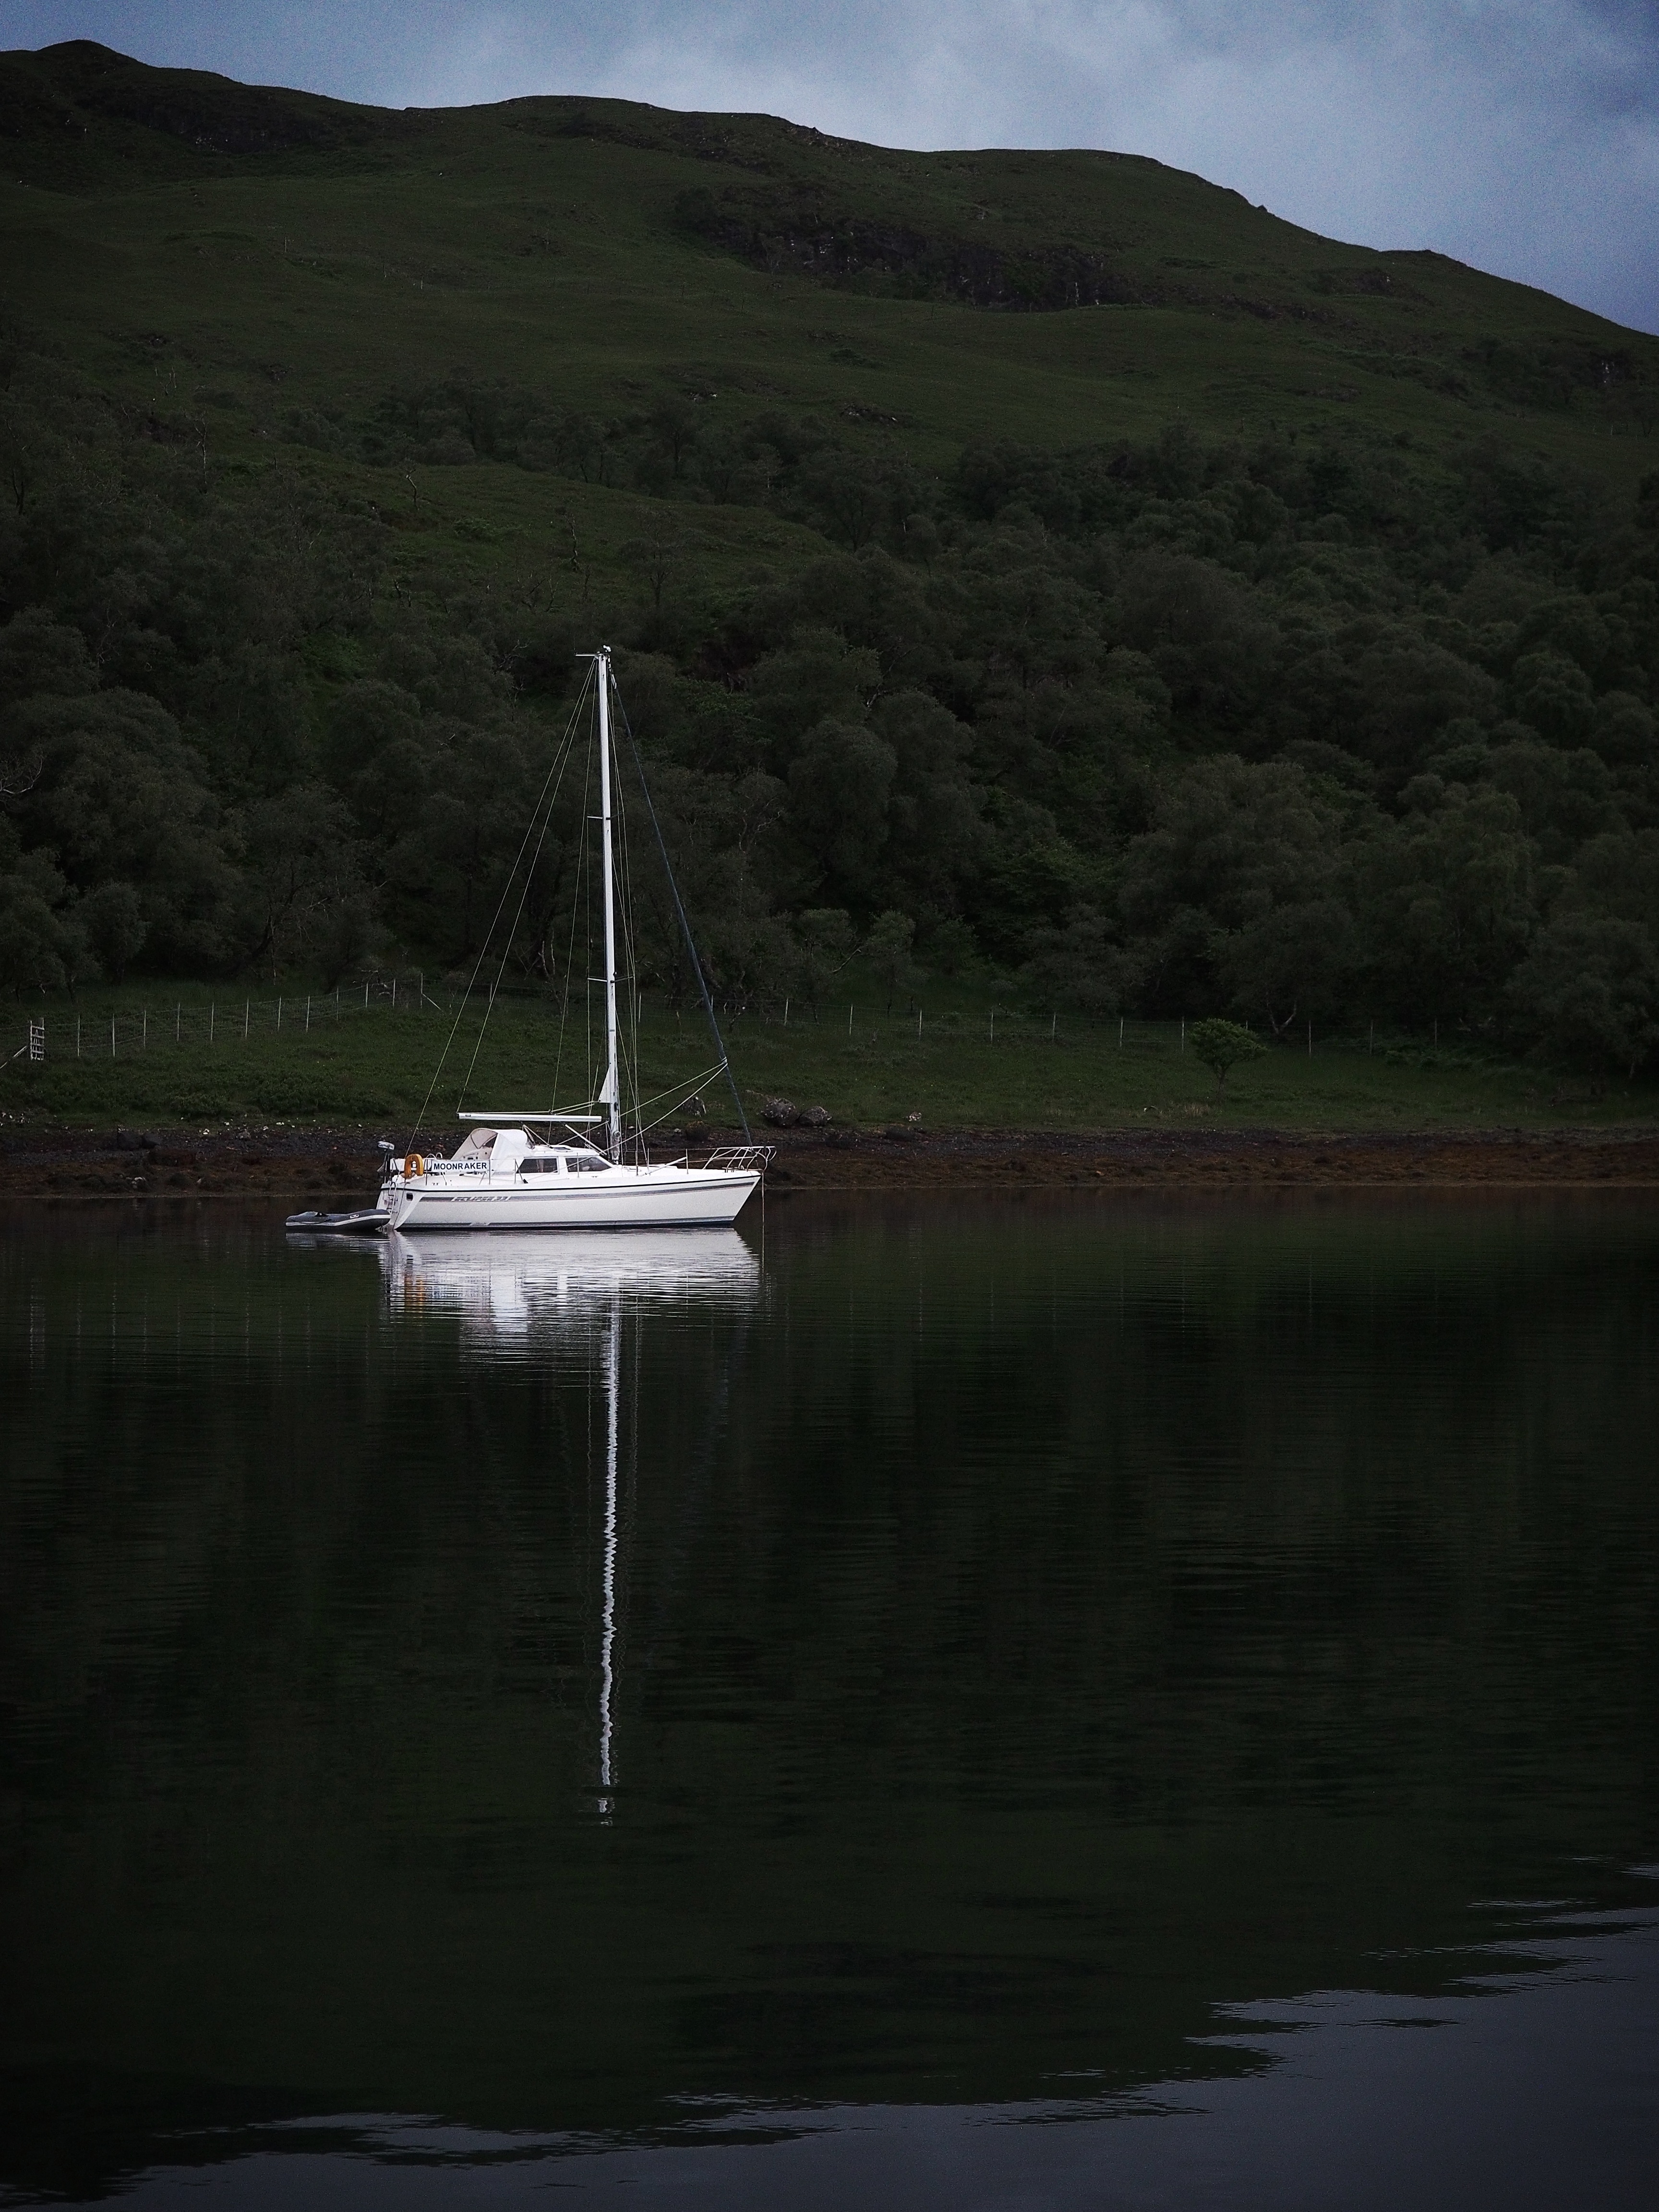
sea, coast, water, ocean, white, boat, lake, dusk, tranquility, evening, reflection, vessel, vehicle, tranquil, mast, yacht, peace, calm, bay, fjord, reservoir, sailboat, nautical, meditation, watercraft, loch, yachting, moored, atmospheric phenomenon